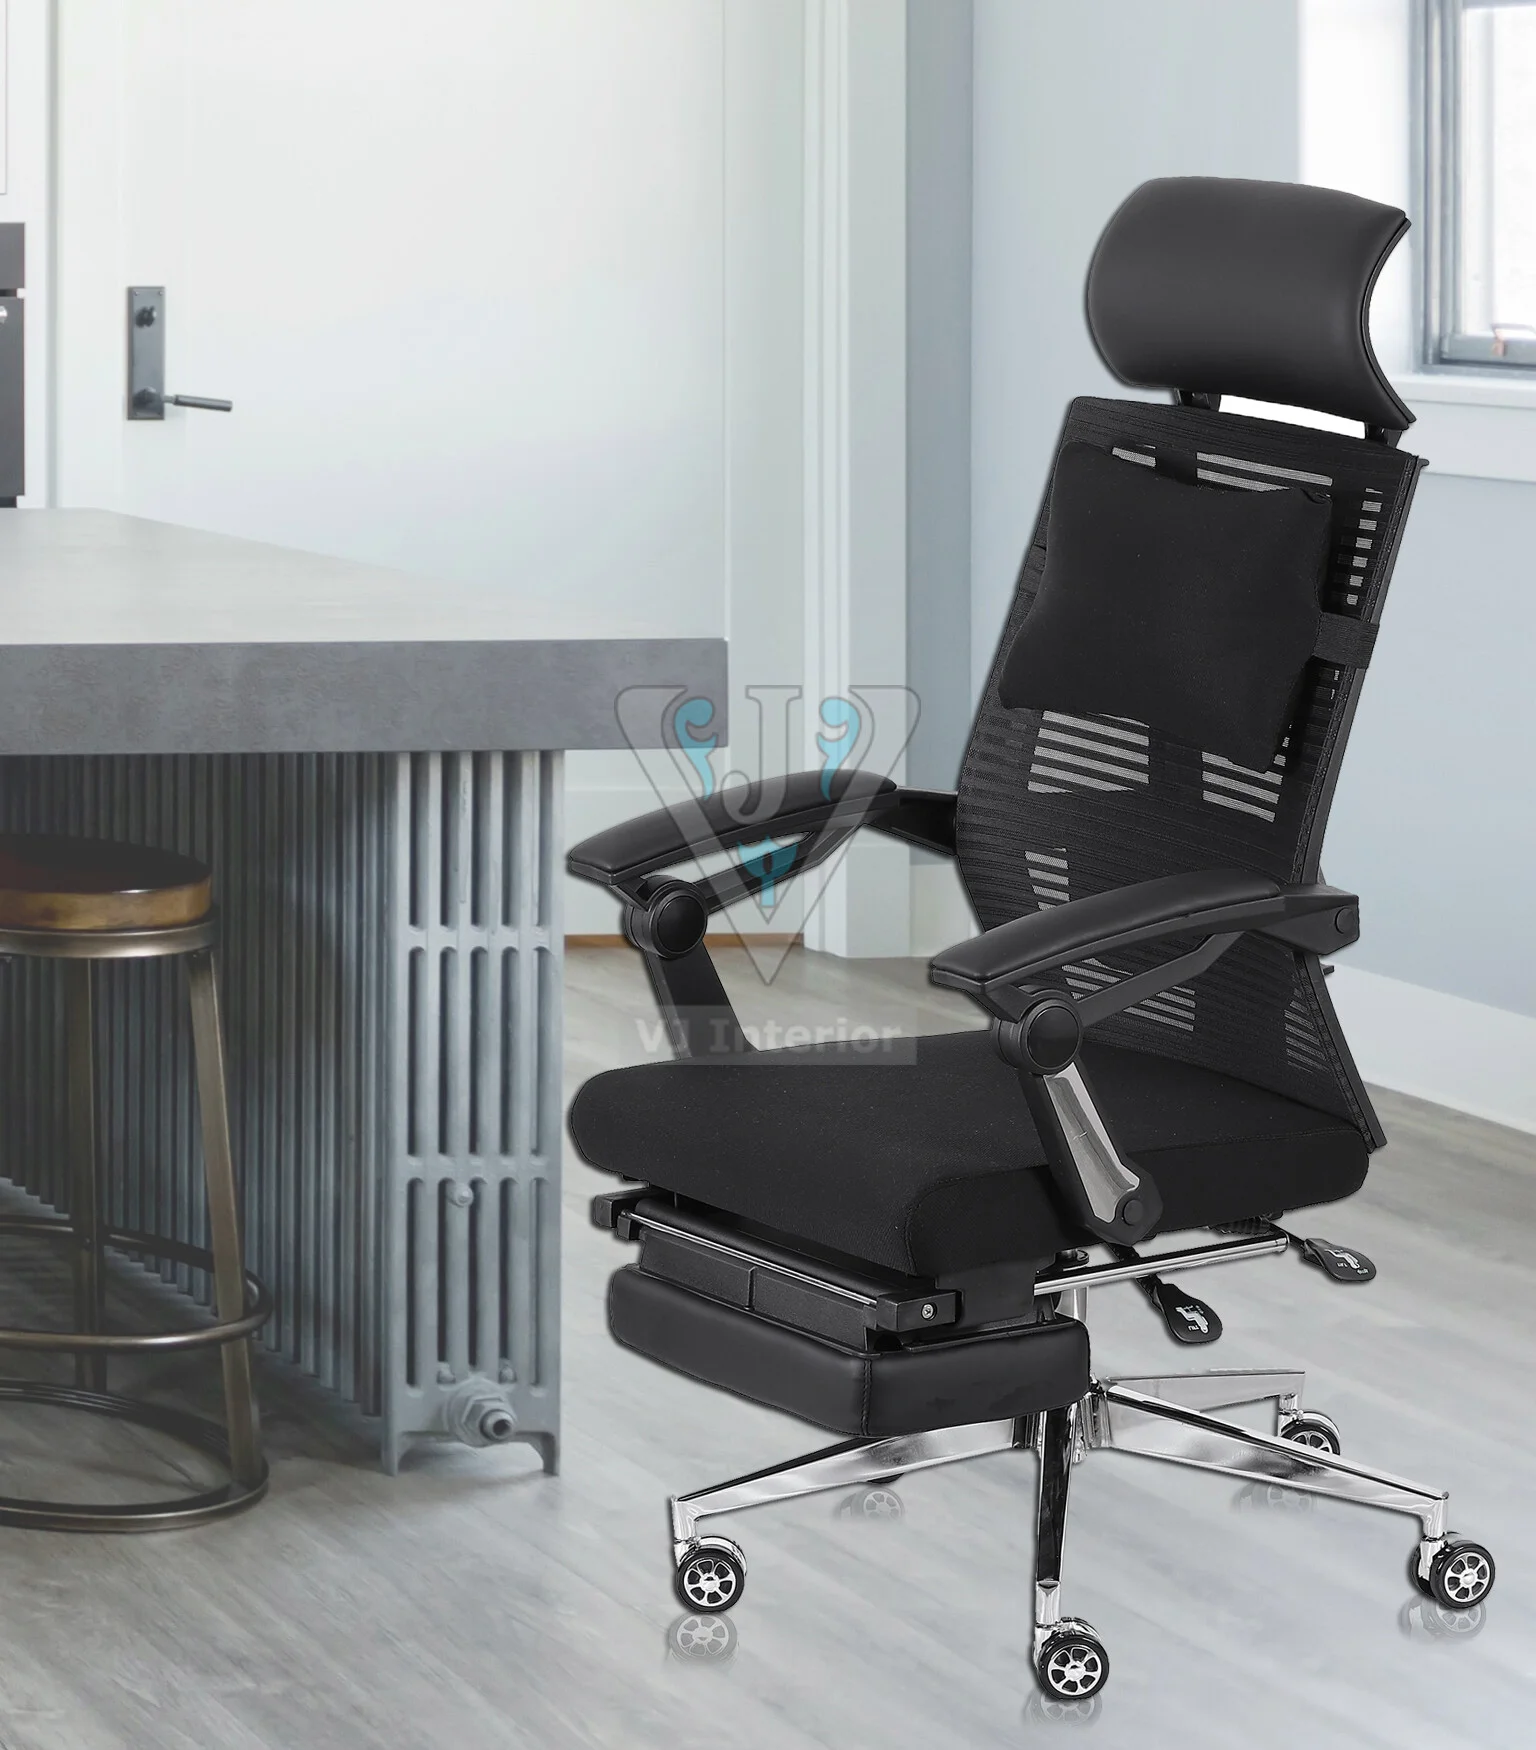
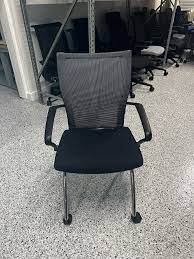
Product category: items_chair
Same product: no